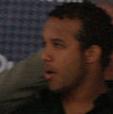
Age: 26